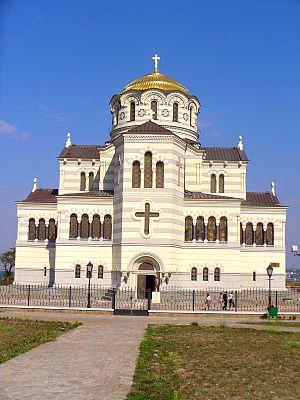
Vladimir Sviatoslavitch, dit « le Beau Soleil », dit Vladimir Iᵉʳ, mais plus connu sous le nom de Vladimir le Grand, le Soleil Rouge ou encore saint Vladimir, est un grand-prince de la Rus' de Kiev de la dynastie des Riourikides, qui régna de 980 à 1015.
L'architecture néo-byzantine est un style architectural de la seconde moitié du XIXᵉ siècle et du début du XXᵉ siècle. Elle fut employée notamment dans les édifices publics et religieux. L'architecture néo-byzantine intègre des éléments de l'architecture byzantine associés à des éléments empruntés à l'architecture chrétienne médiévale de l'Europe de l'Est, notamment orthodoxe, telle qu'elle s'est développée à Constantinople et, plus généralement, dans l'Empire byzantin entre les Vᵉ et XIᵉ siècles.